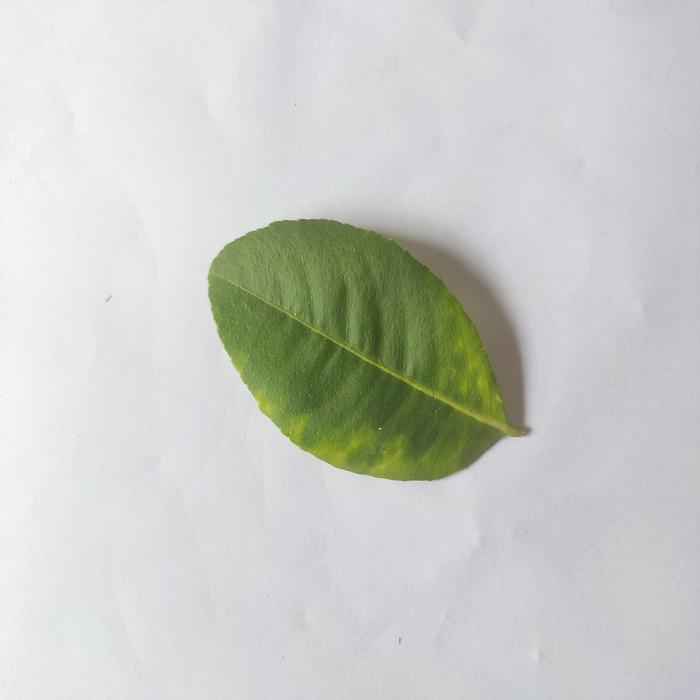
Crop: Lemon
Leaf condition: Citrus